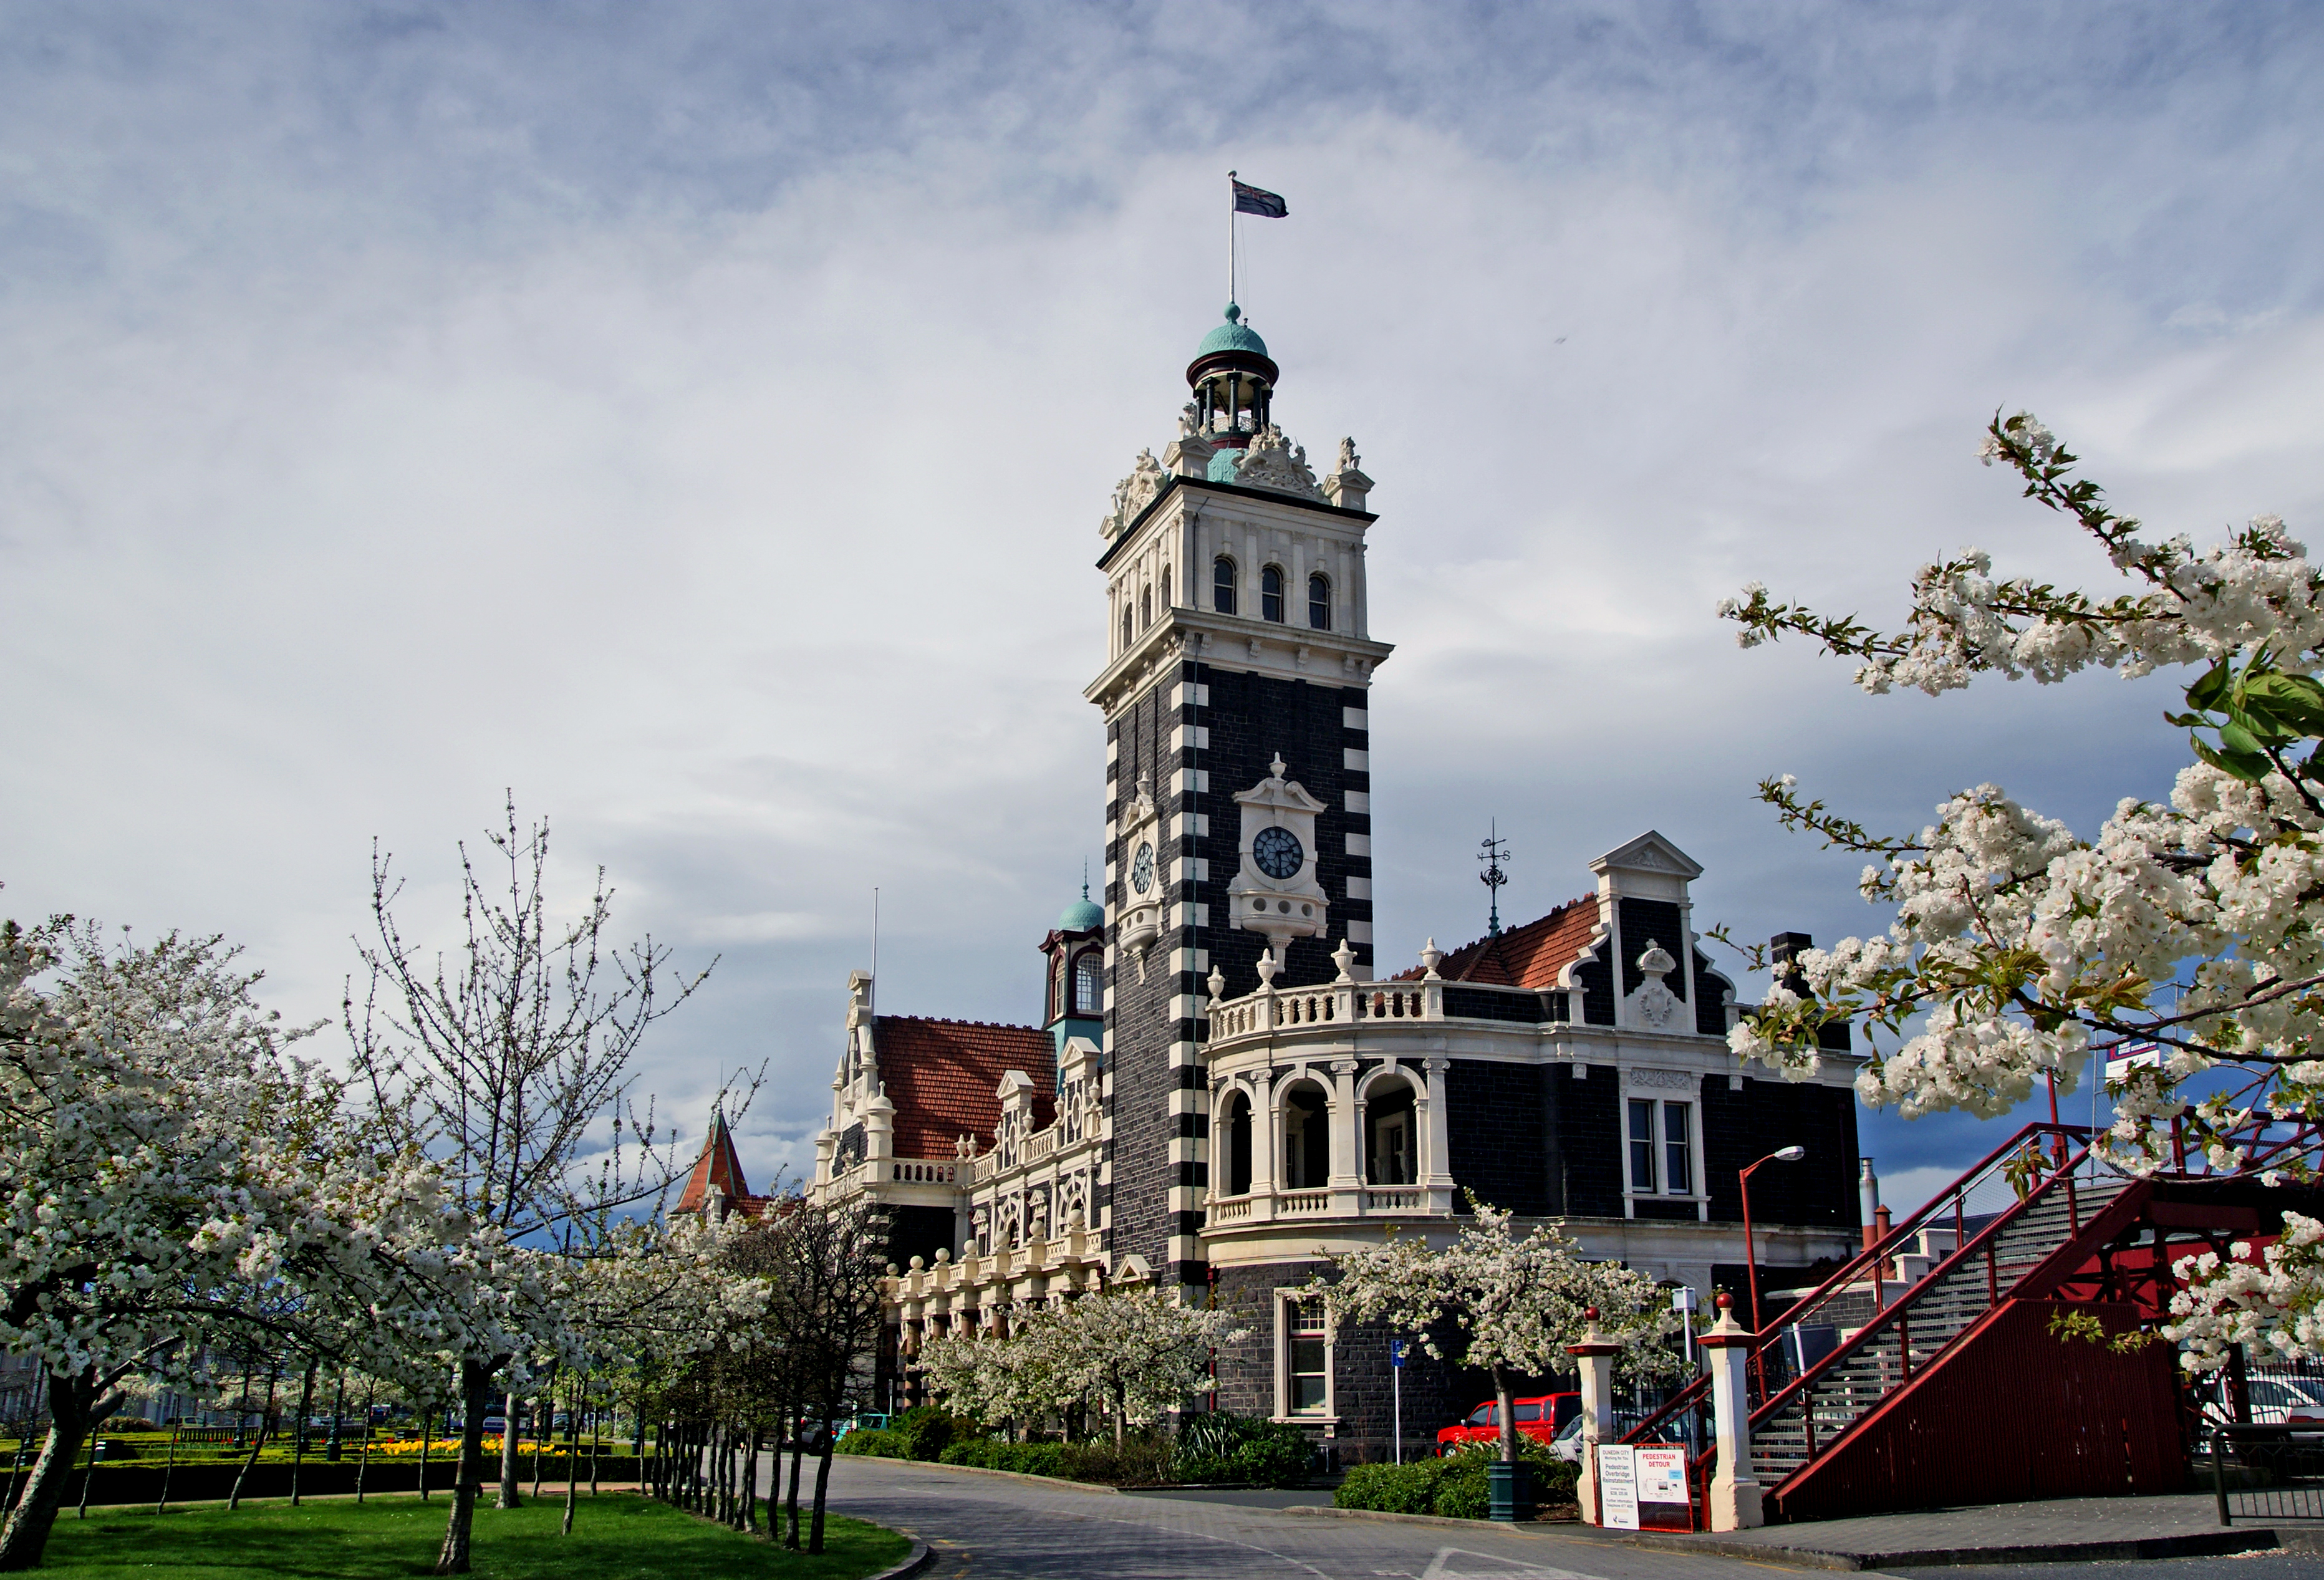
tree, blossom, architecture, flower, town, city, cityscape, downtown, tower, park, landmark, tourism, buildings, history, town square, sonyalpha, dunedinrailwaystation, turret, clocktower, urban area, human settlement